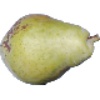
Label: Pear Williams 1